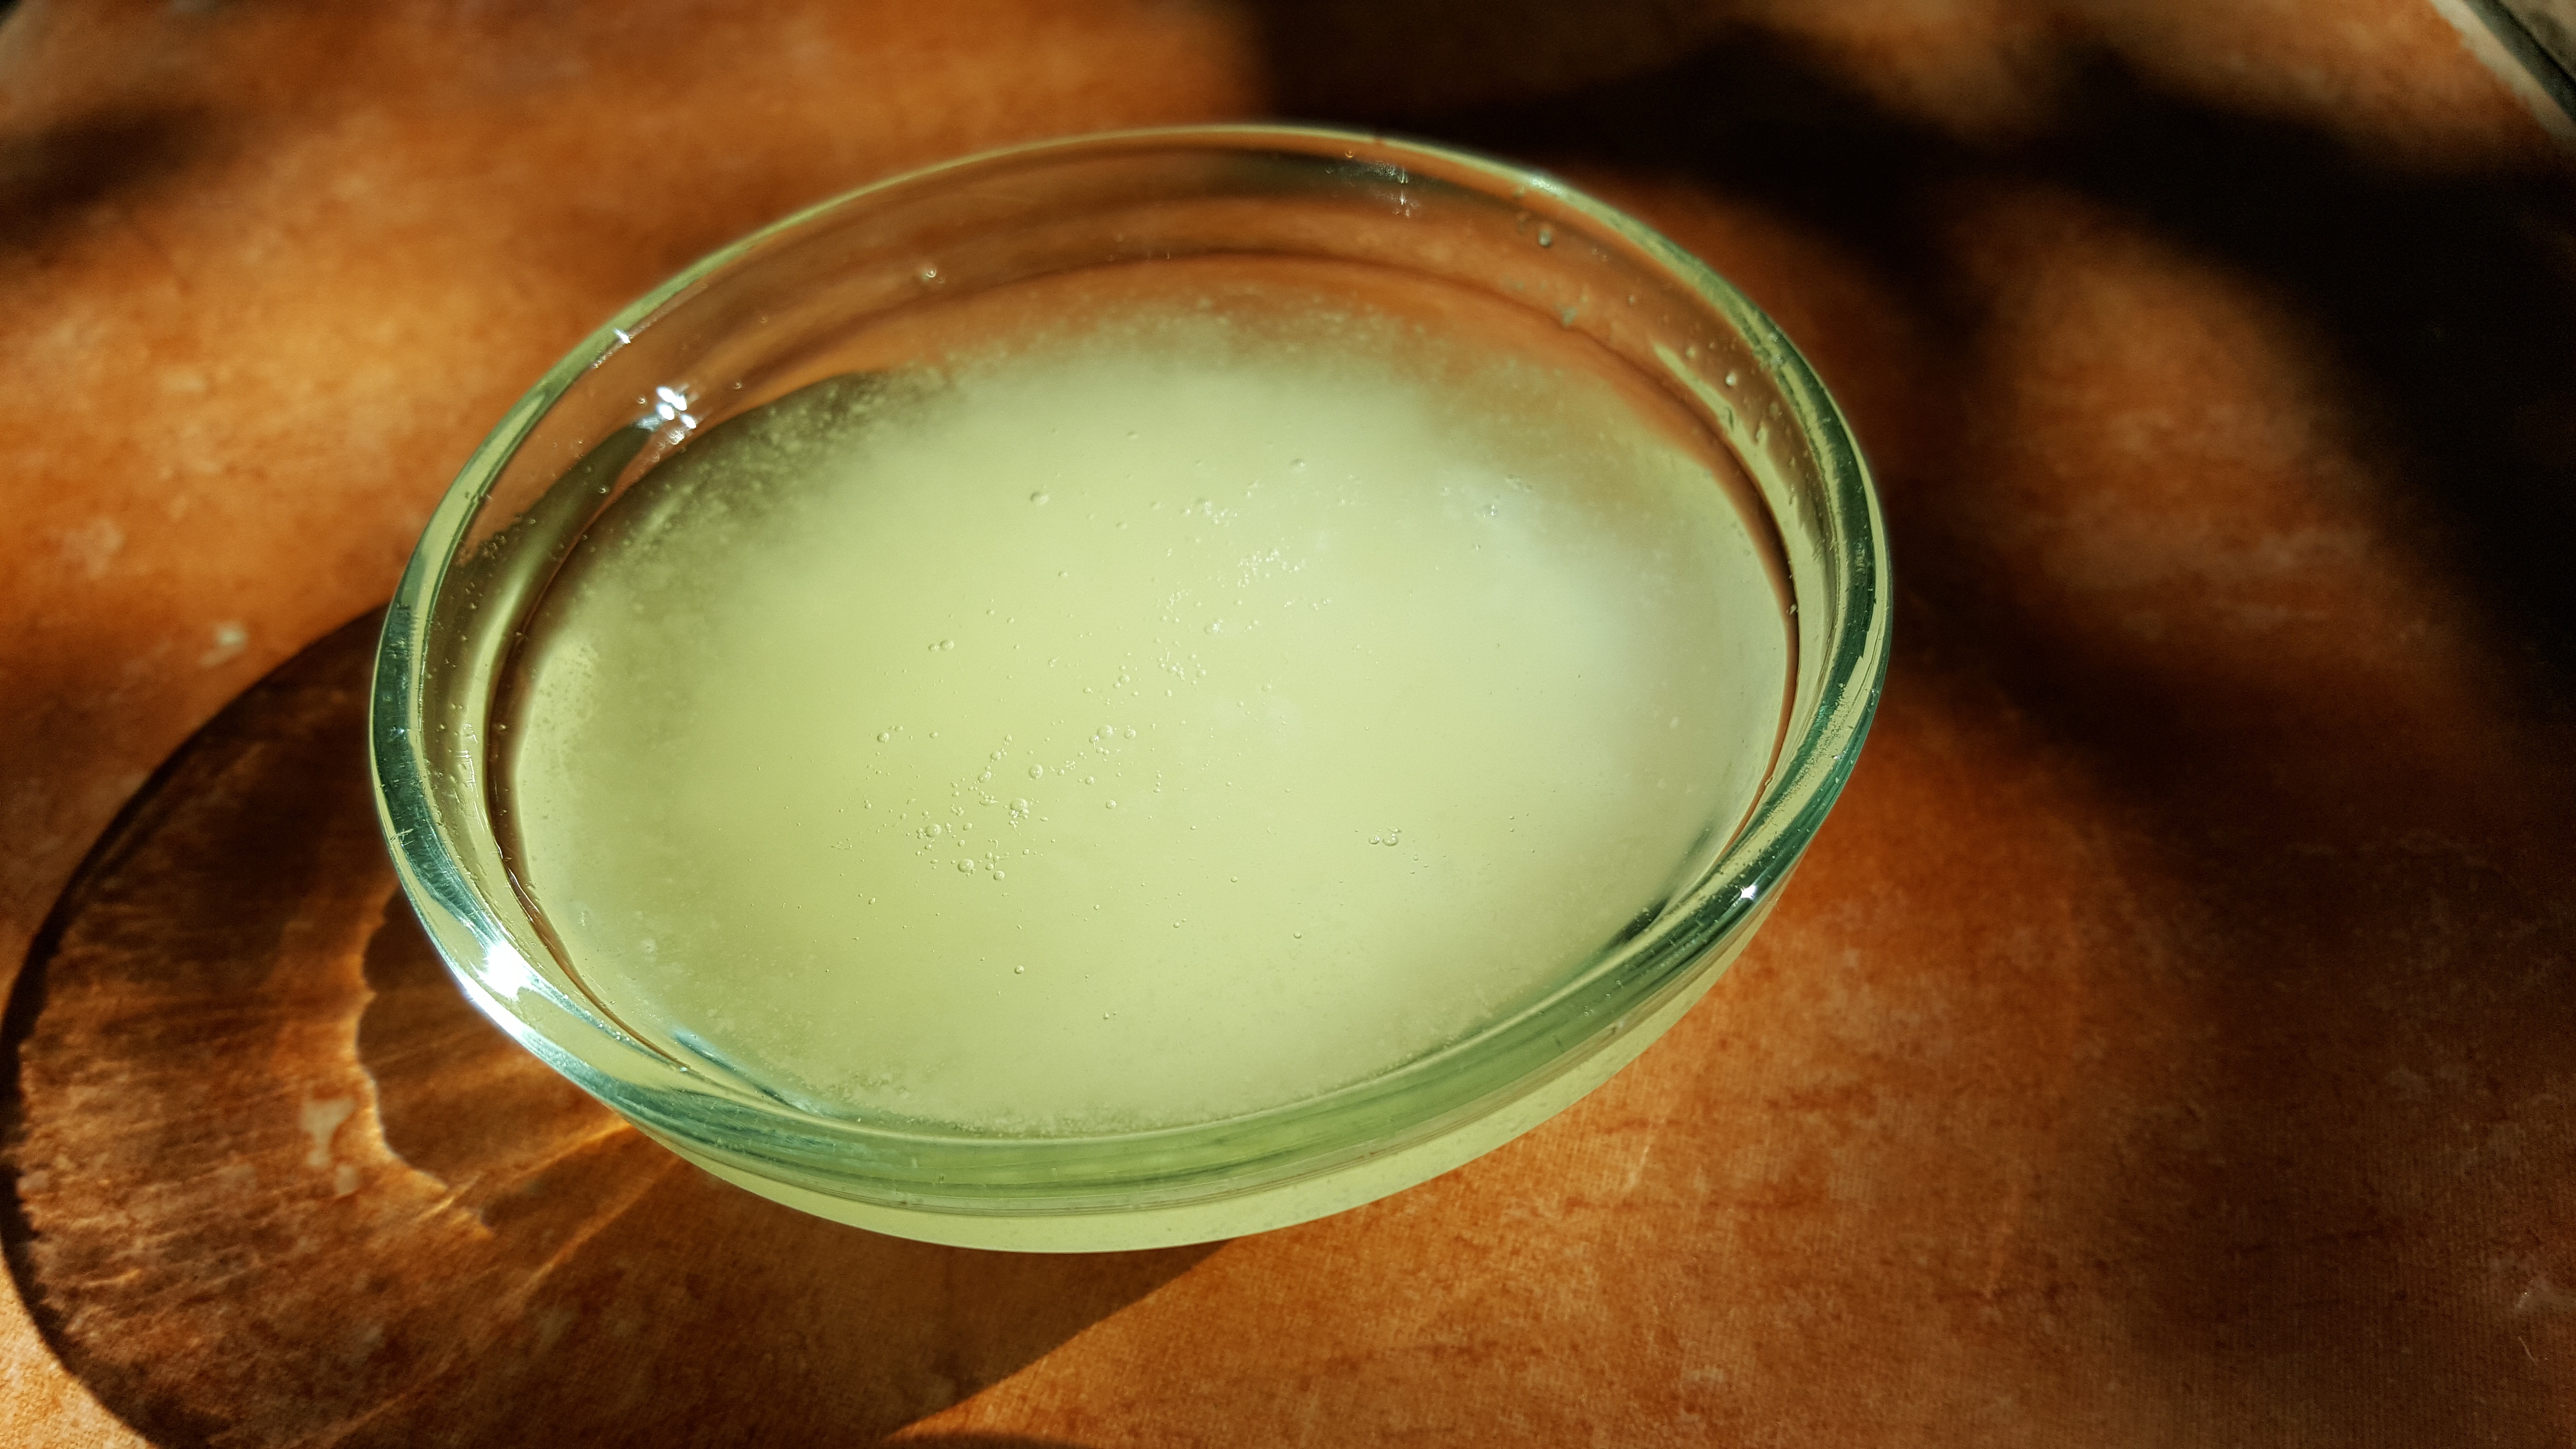
bowl, food, produce, drink, coconut, organic, flavor, ayurveda, coconut oil, glass dish